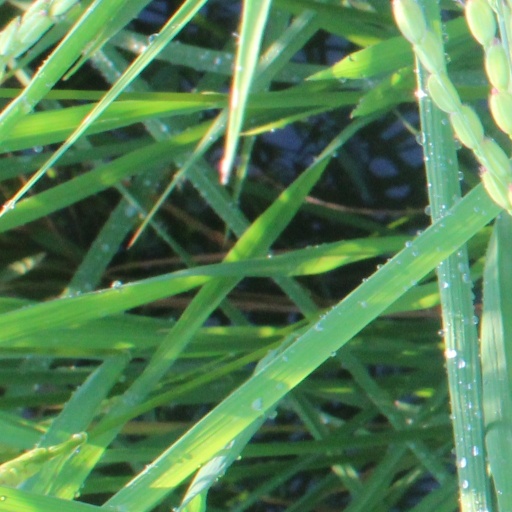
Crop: rice